Lethal autonomous weapon

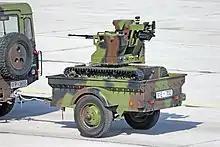
Serbian Land Rover Defender towing trailer with "Miloš" tracked combat robot

Lethal autonomous weapons (LAWs) are a type of military drone or military robot which are autonomous in that they can independently search for and engage targets based on programmed constraints and descriptions. However as of 2025 most military drones and military robots are not truly autonomous. LAWs are also known as lethal autonomous weapon systems (LAWS), autonomous weapon systems (AWS), robotic weapons or killer robots. LAWs may operate in the air, on land, on water, underwater, or in space.